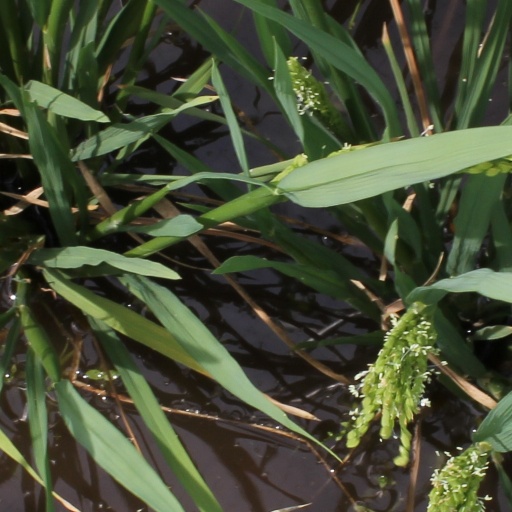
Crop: rice